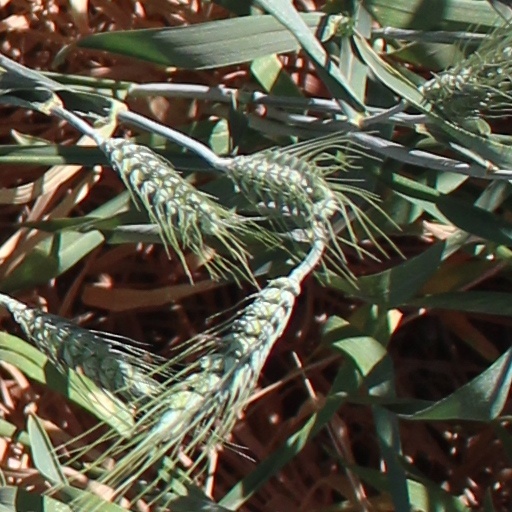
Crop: wheat